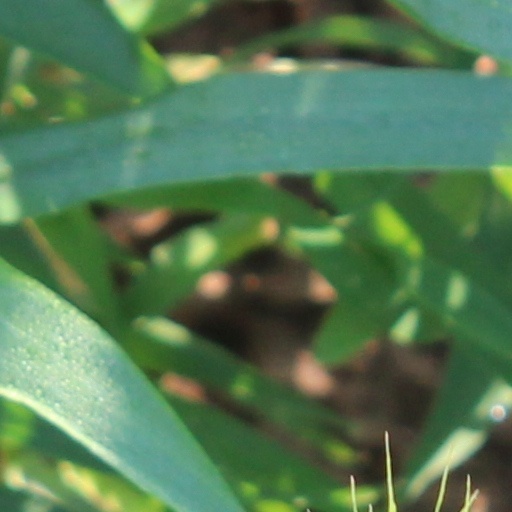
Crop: wheat